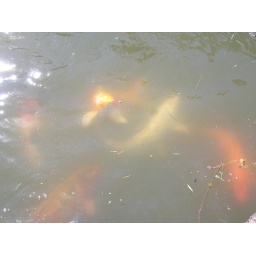
Koi fish in a lake by the Flat Bridge of the Japanese Garden. St. Louis, MO. August 30, 2007